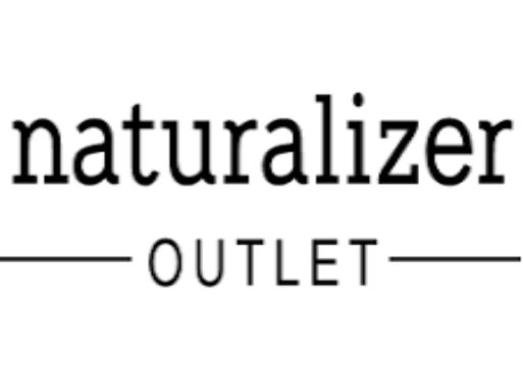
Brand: naturalizer-2
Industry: Clothes